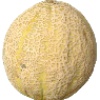
Label: cantaloupe